Wir sind Helden

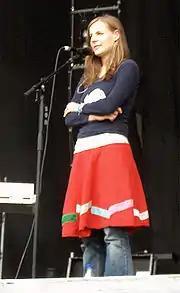
Judith Holofernes

Prior to the formation of Wir sind Helden, singer-songwriter and guitarist Judith Holofernes was performing in Berlin clubs as a solo artist and had self-released the EP "Kamikazefliege" (1999). The band was founded in 2000 after she met drummer Pola Roy and keyboardist/guitarist Jean-Michel Tourette at a pop music workshop in Hamburg. Soon thereafter, Mark Tavassol joined the band as bassist.